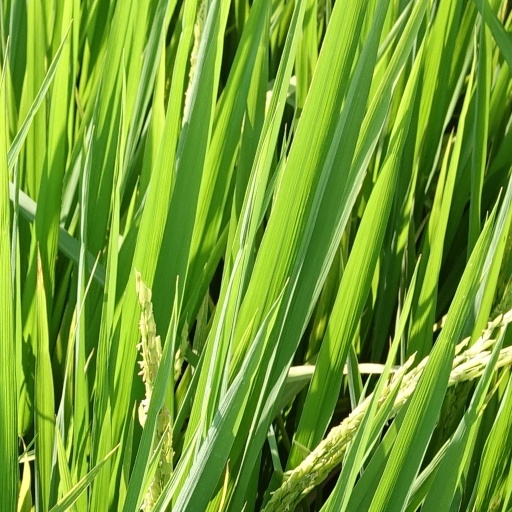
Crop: rice